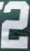
Number: 2